Aziz Ibrahim

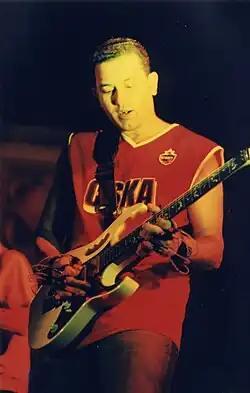
Performing with The h Band in 2007

Aziz Ibrahim (born 19 March 1964) is a British guitarist. He was born in Longsight, Manchester to Pakistani parents on 19 March 1964. He is best known for his work as guitarist with Simply Red, The Stone Roses (post-John Squire) and their former vocalist Ian Brown in whose band he regularly performs – both in the studio and live. He is also a member of the H Band with Marillion's lead singer Steve Hogarth and is involved in the writing of the second H Band album. He has also worked with Paul Weller, Steven Wilson, Asia and contributed to The Players debut album "Clear the Decks".